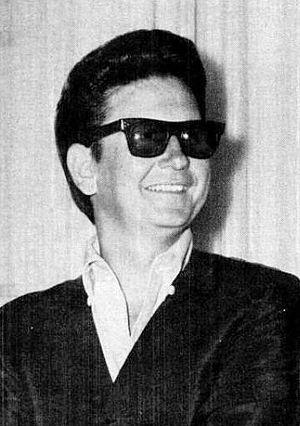
Roy Kelton Orbison est un auteur-compositeur-interprète américain, un pionnier du rock 'n' roll, surnommé « The Big O ».
La chronologie du rock, présente les principaux événements de ce genre musical et des différents courants qui en sont issus.